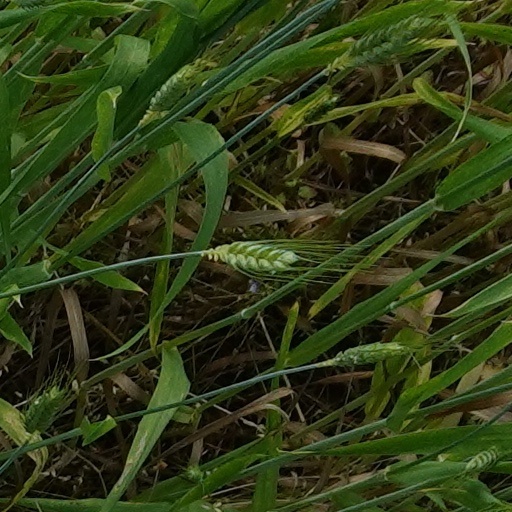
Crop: wheat